Bautista, Pangasinan

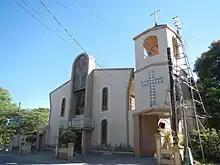
1723 Parish Church of St. John the Baptist facade

Bautista celebrates Philippine Eagle Week from June 4, 2012, to June 10, 2012 (Presidential Proclamation No. 79).